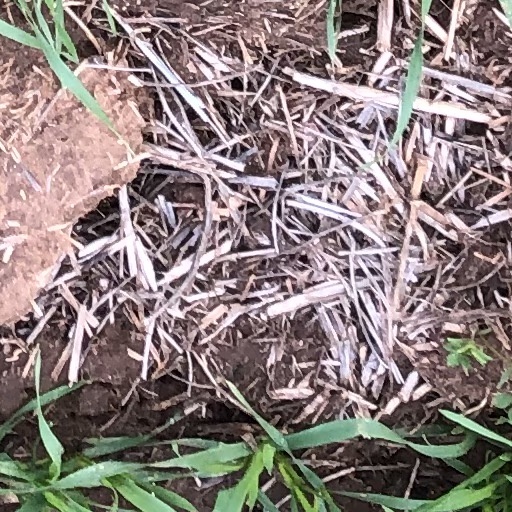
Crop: wheat